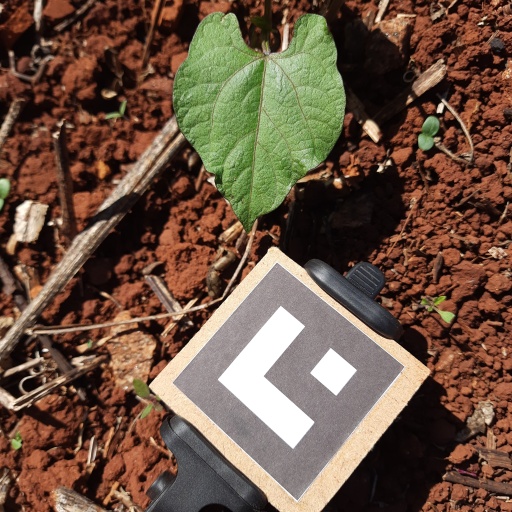
Observations: wavy surface, no eating holes, under sunlight